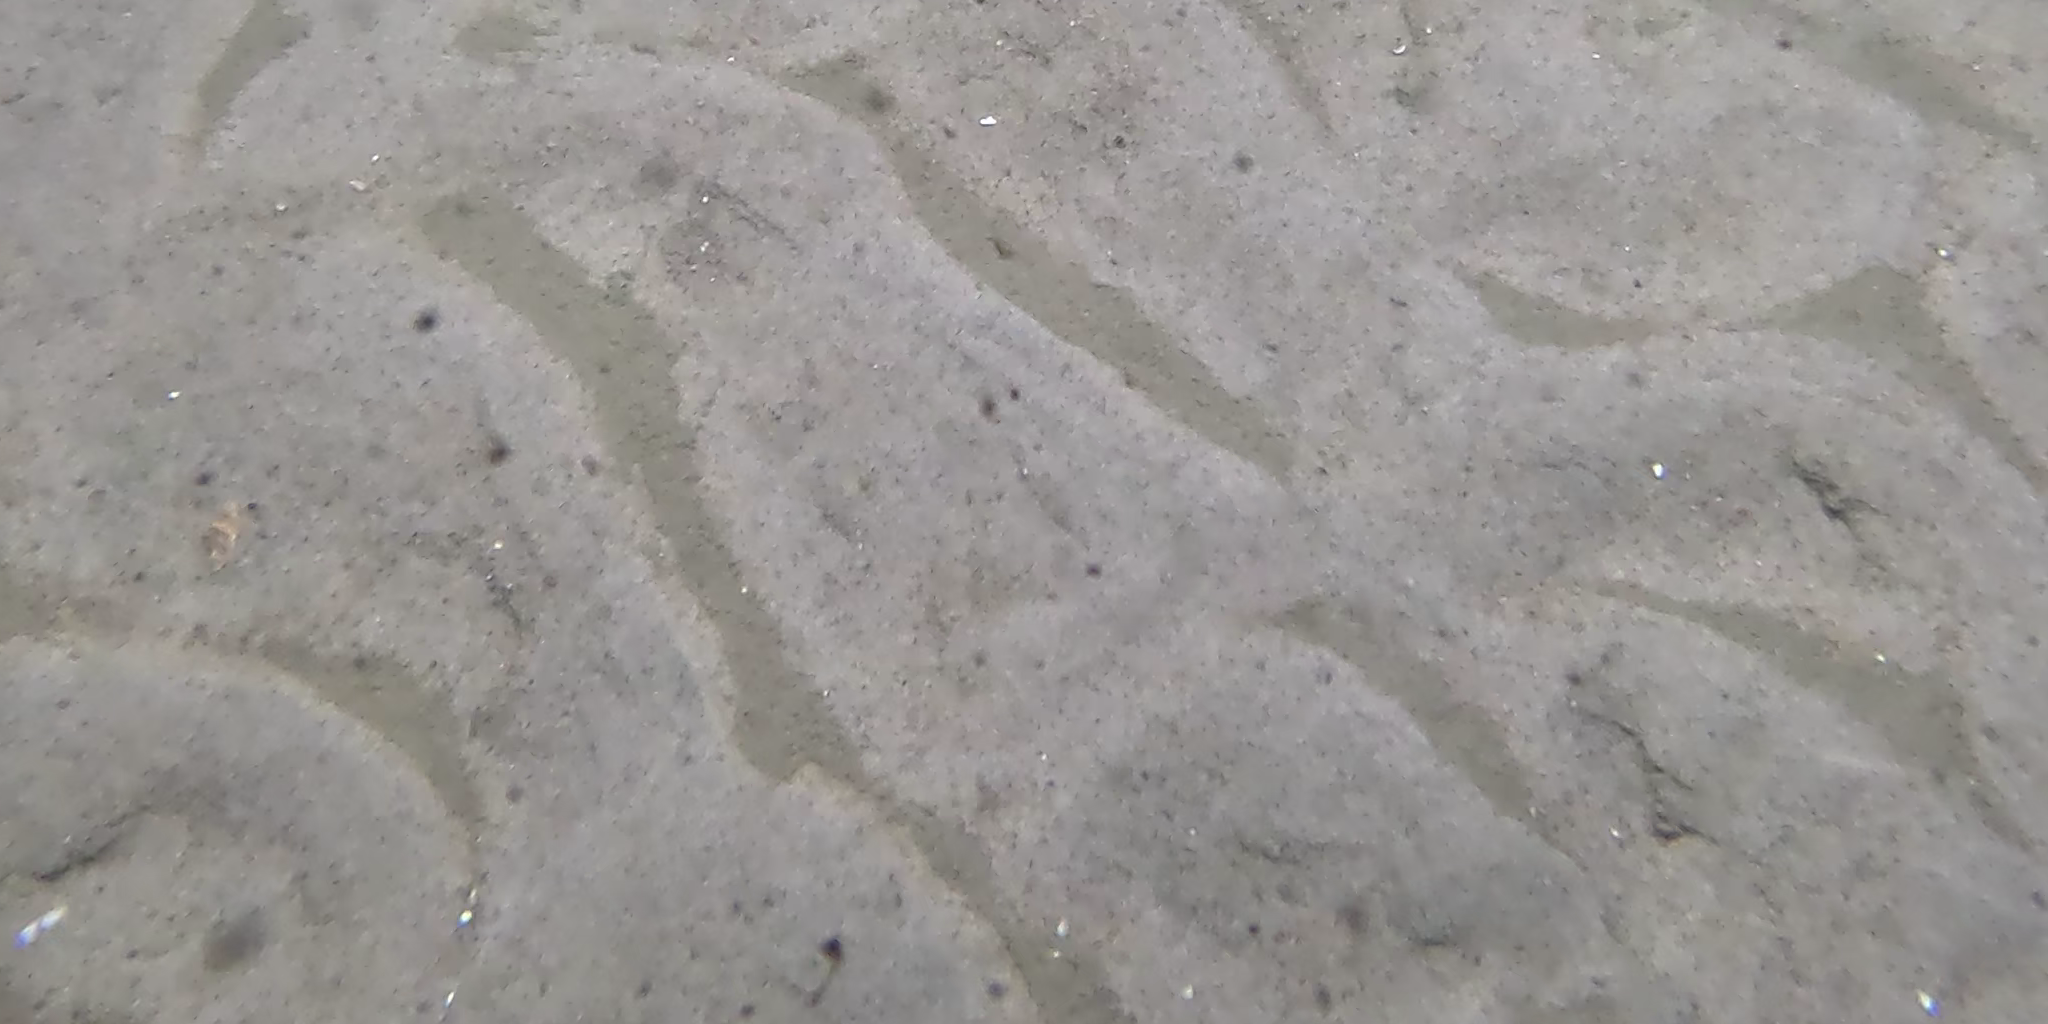
Seabed habitat: sand